Maharaja Krishna Rasgotra

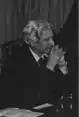
Maharaja Krishna Rasgotra in 1973

Maharaja Krishna Rasgotra (born 11 September 1924), often shortened to M. K. Rasgotra, is an Indian diplomat and academic who served as the 12th Foreign Secretary of India from 1 May 1982 to 31 January 1985.